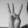
ASL letter: W